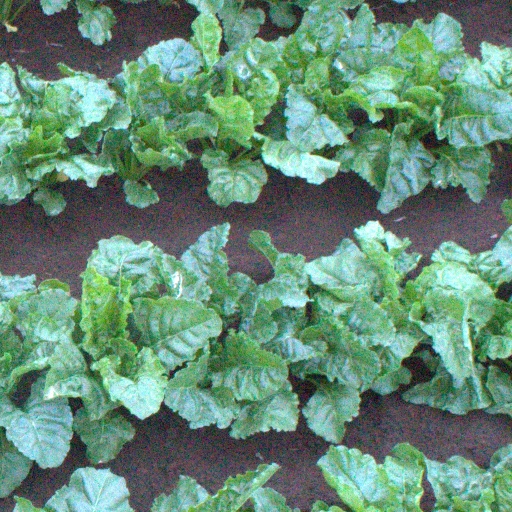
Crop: sugar beet